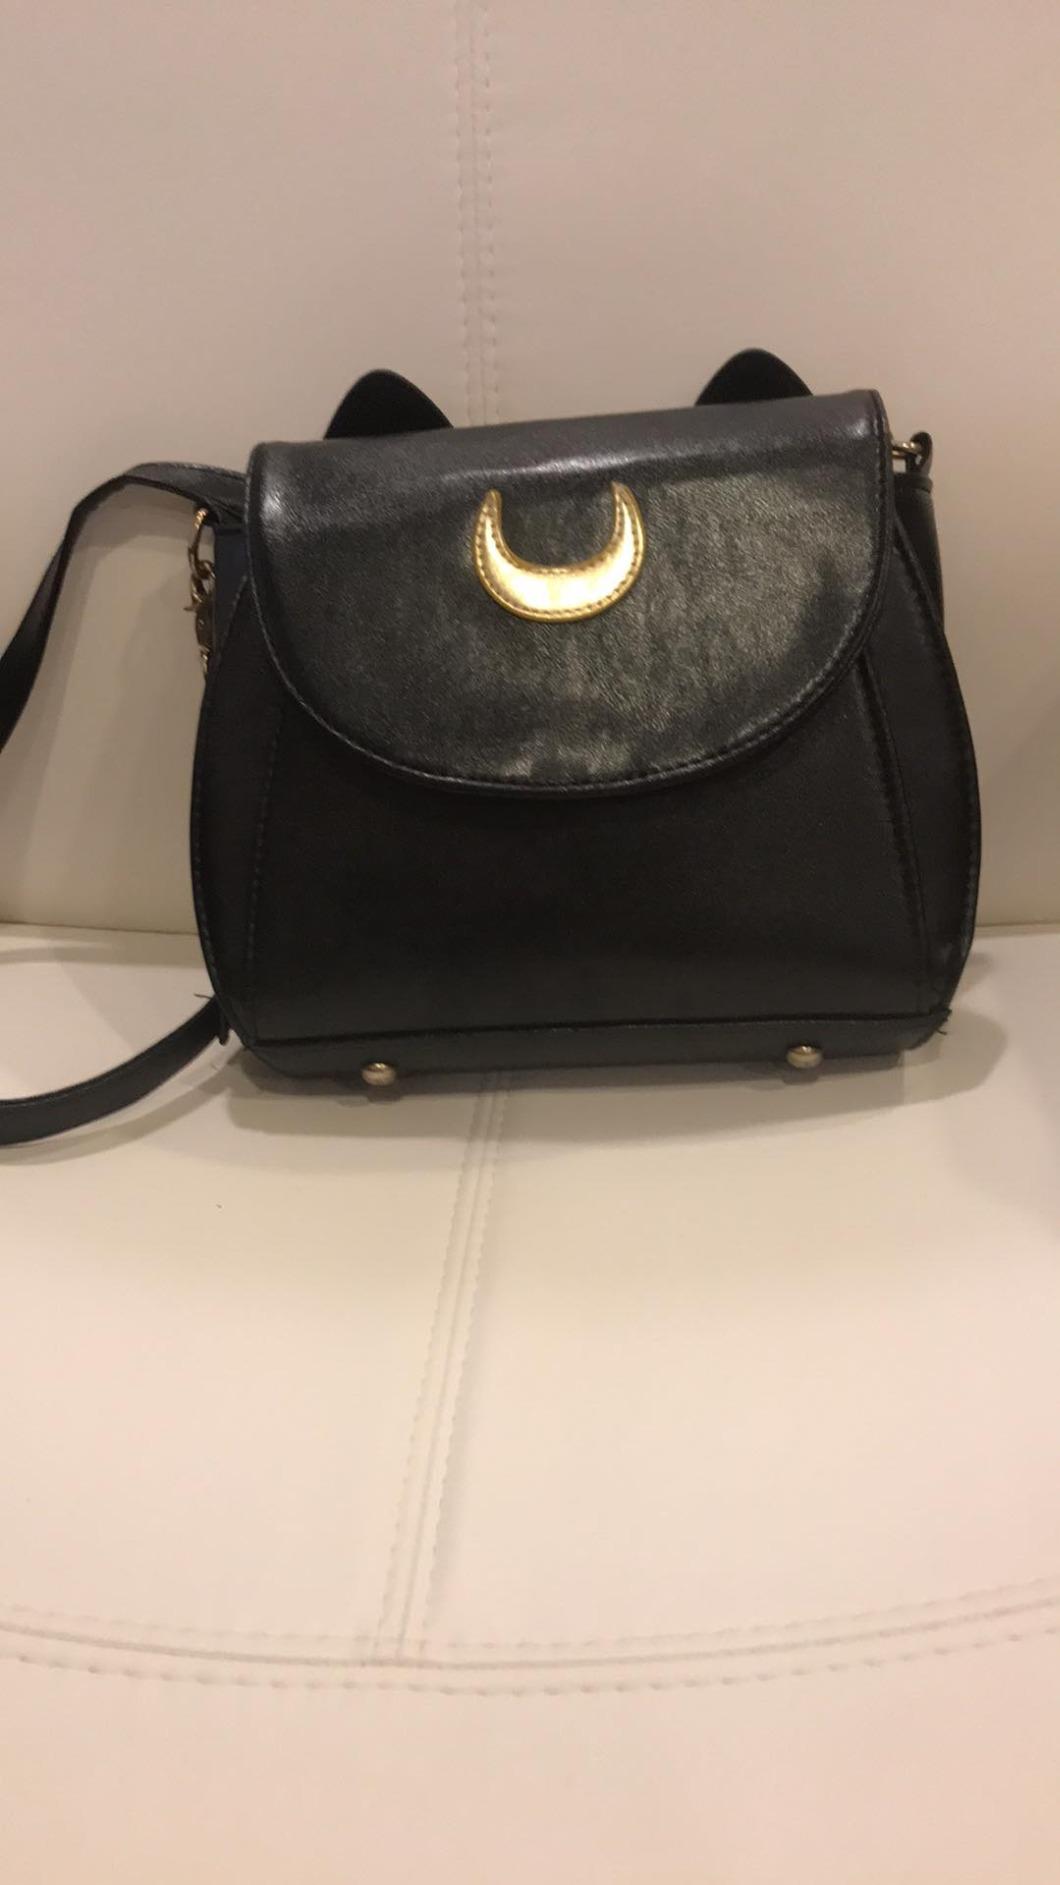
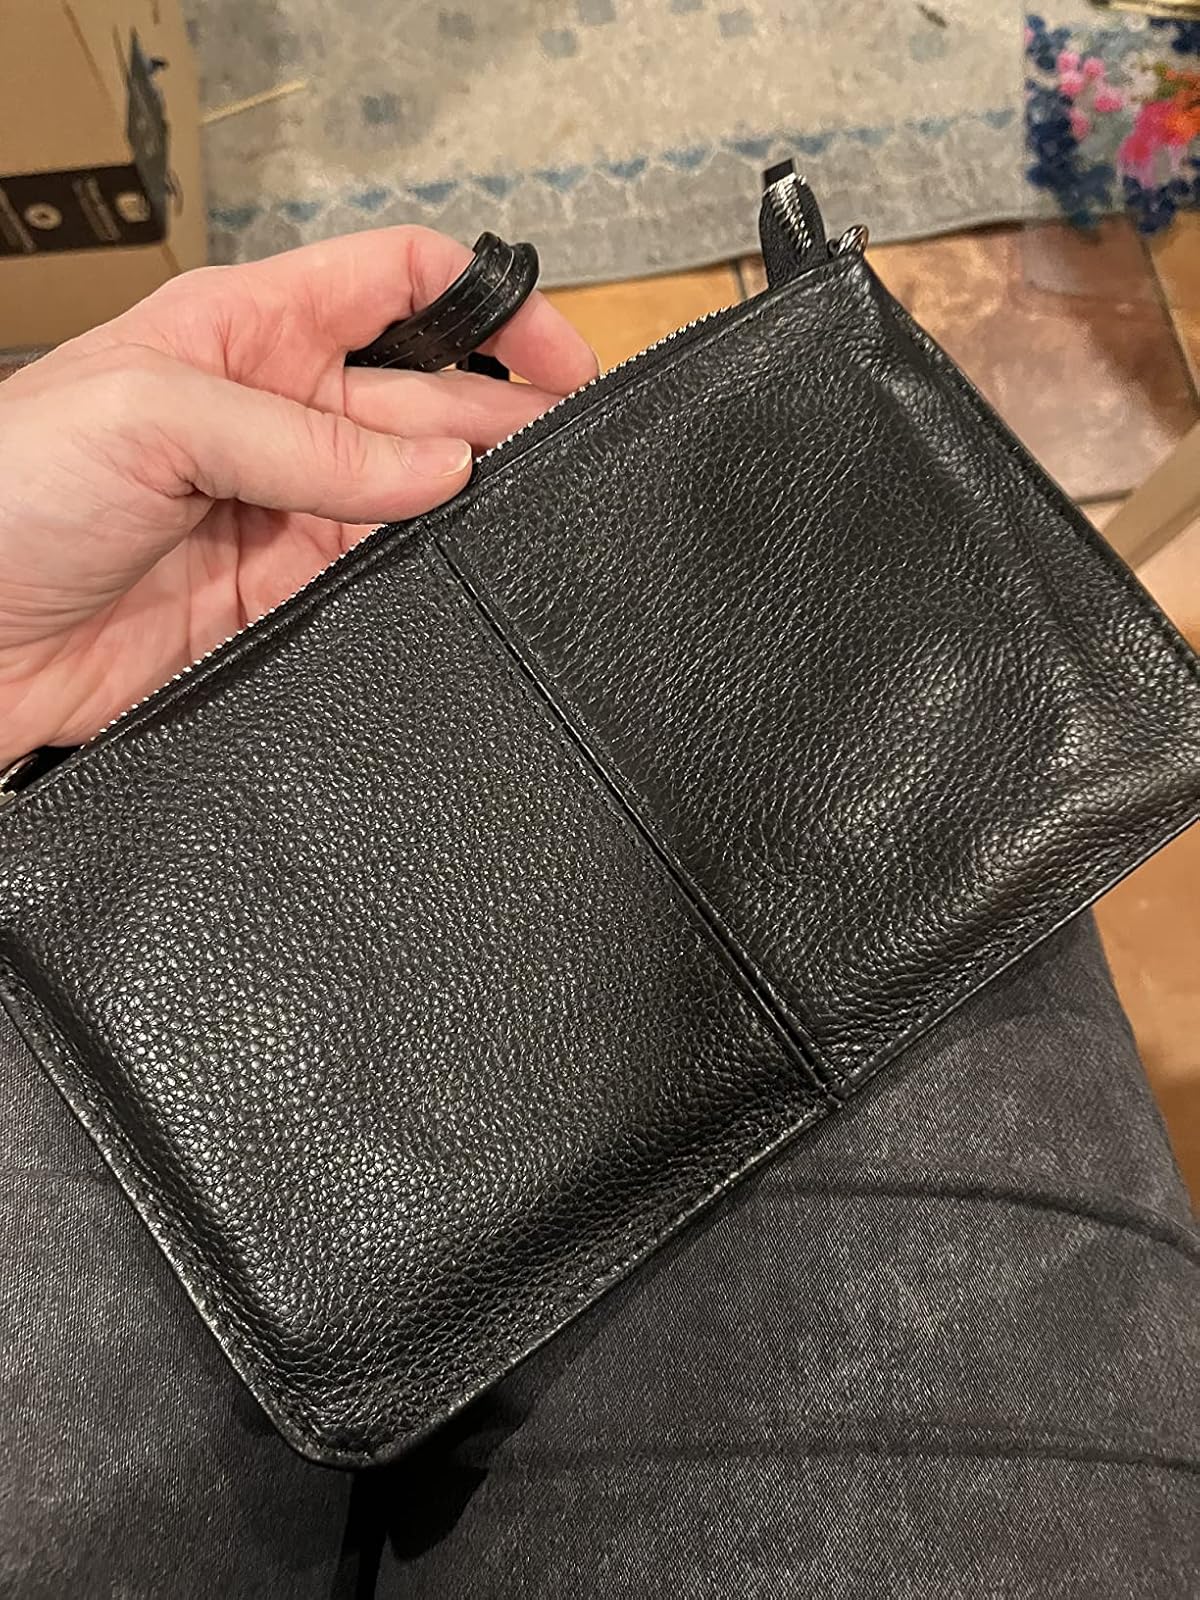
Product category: accessories_handbag
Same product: no